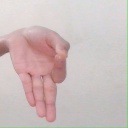
अक्षर: ज्ञ